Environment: real
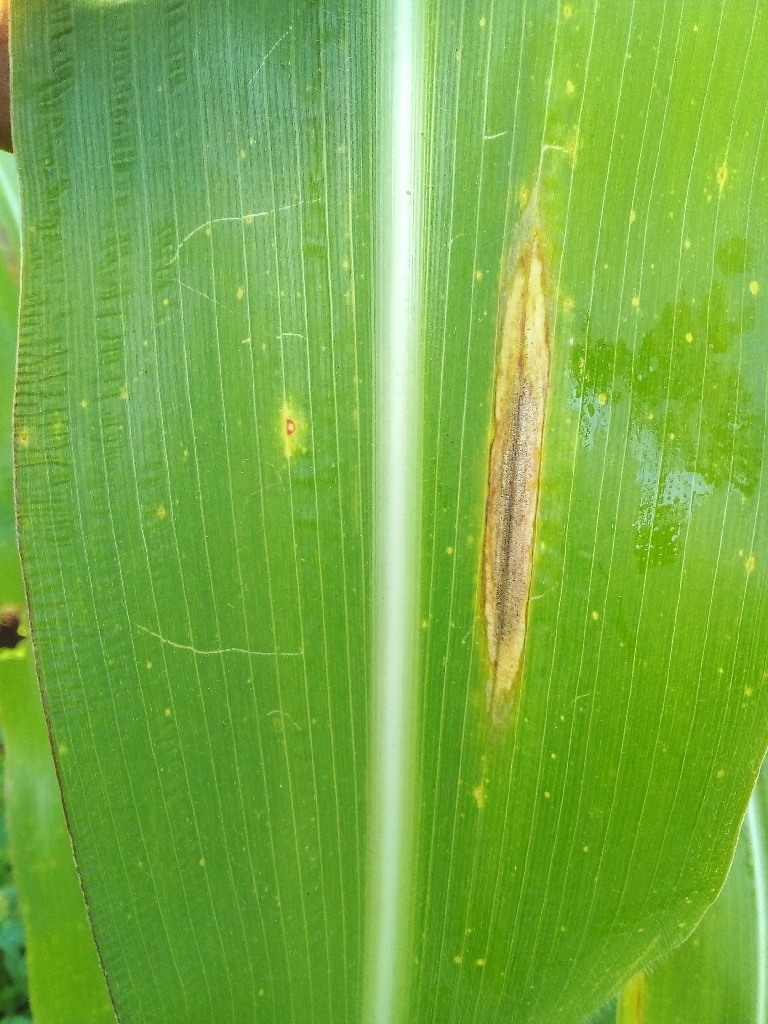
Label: northern_corn_leaf_blight